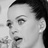
Emotion: surprise